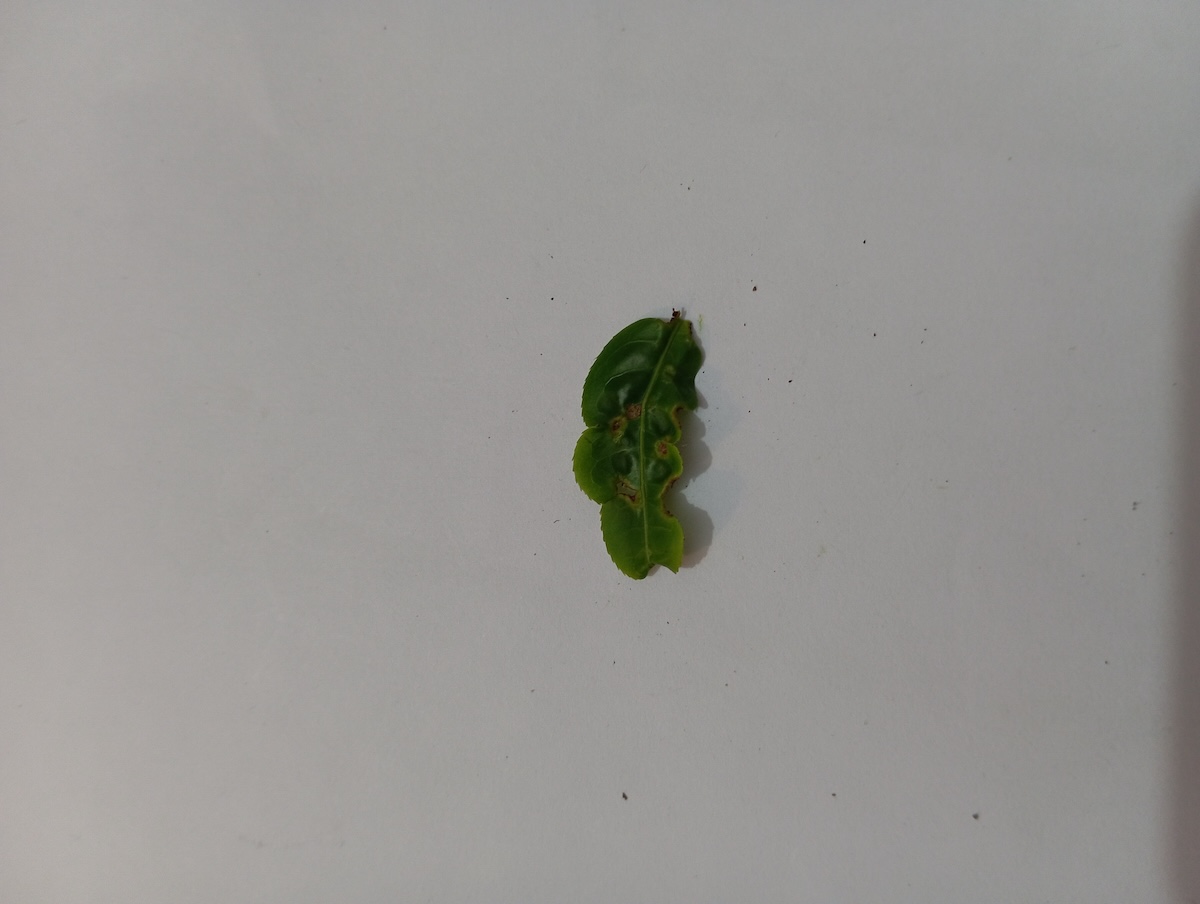
Label: Green mirid bug